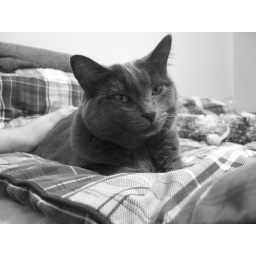
Loki still a very cute grey cat in black and white